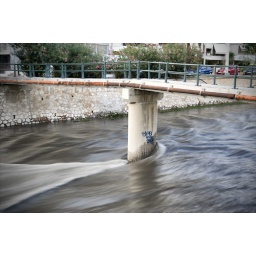
small bridge over Ilissos river